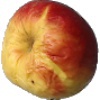
Label: red_yellow_apple